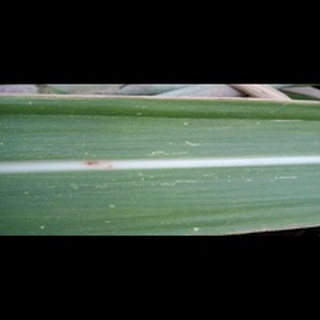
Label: sugarcane_mosaic